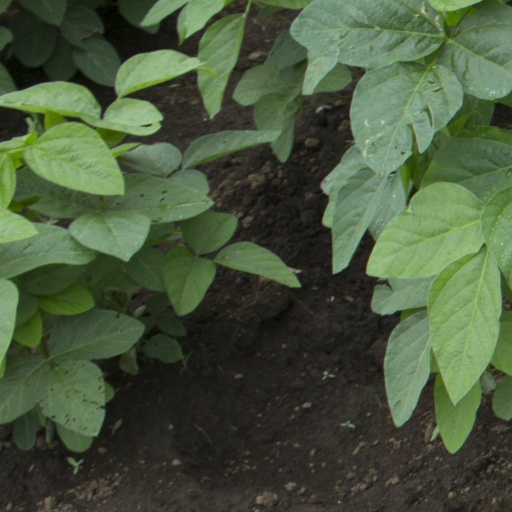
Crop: soybean